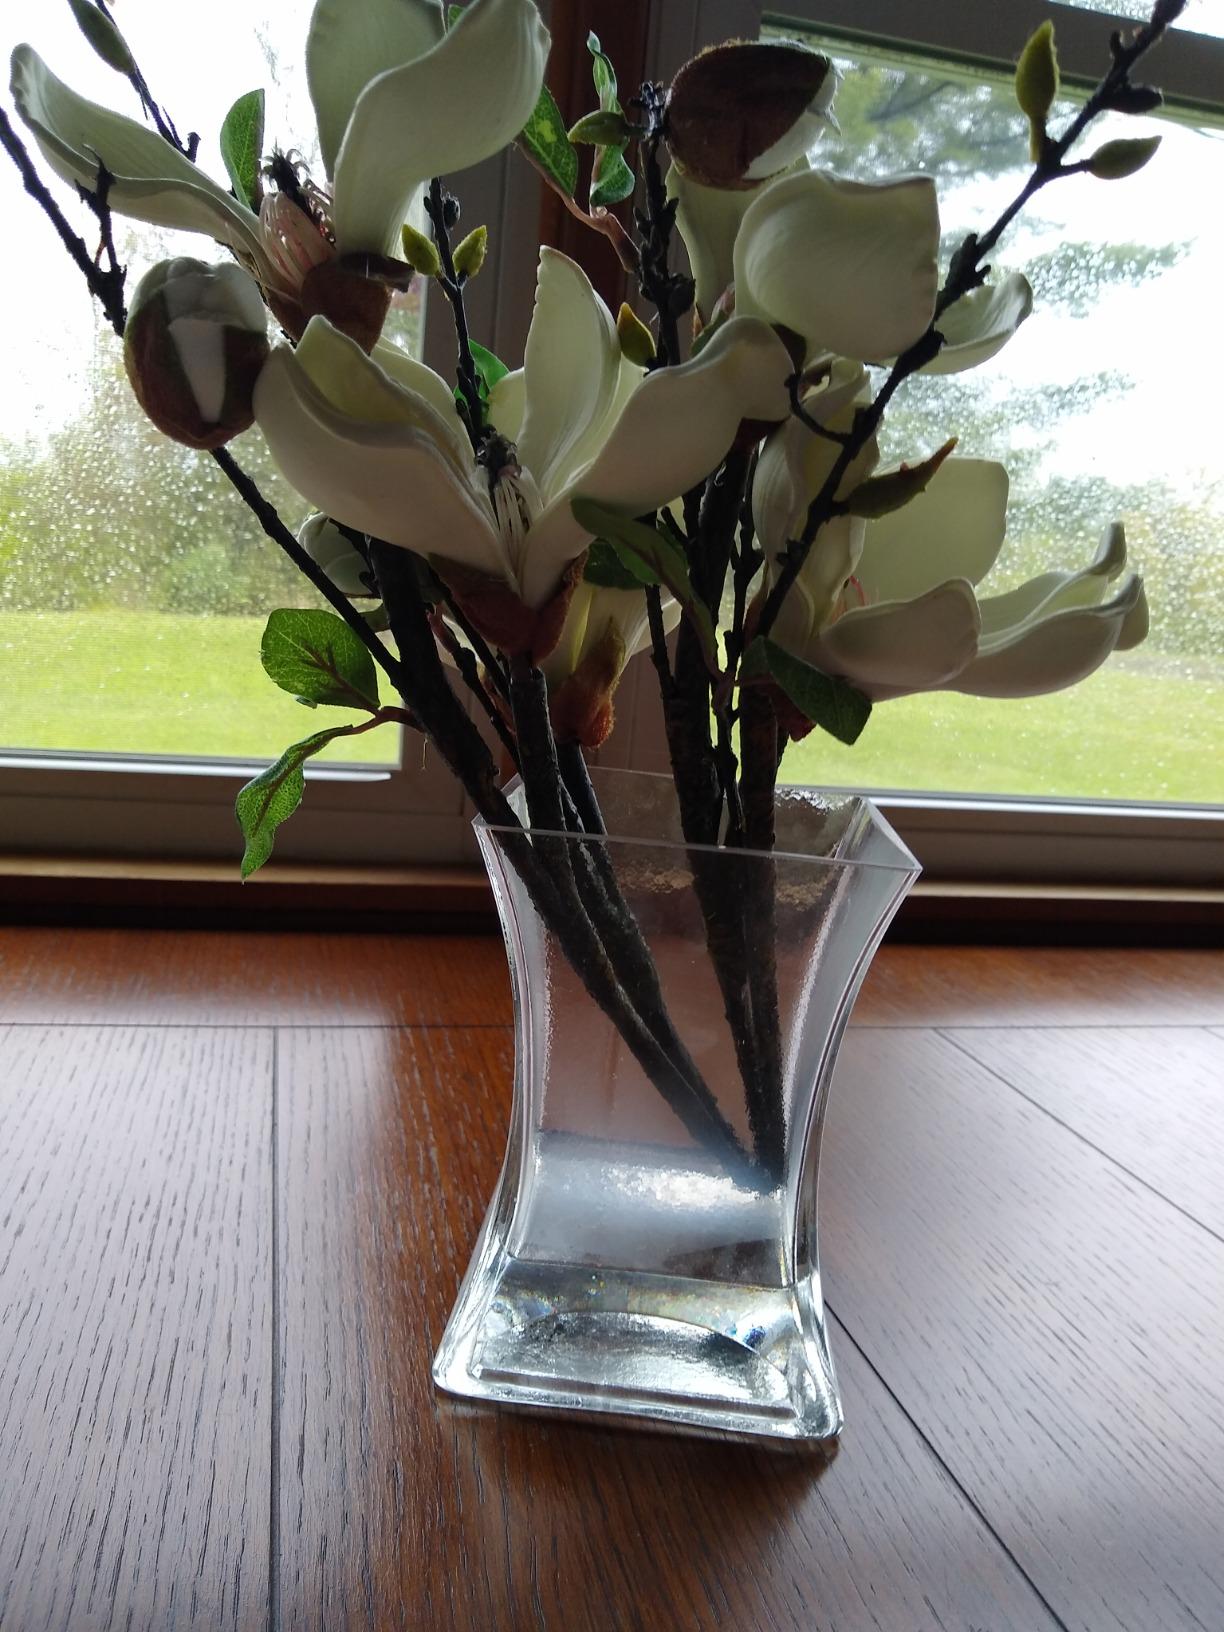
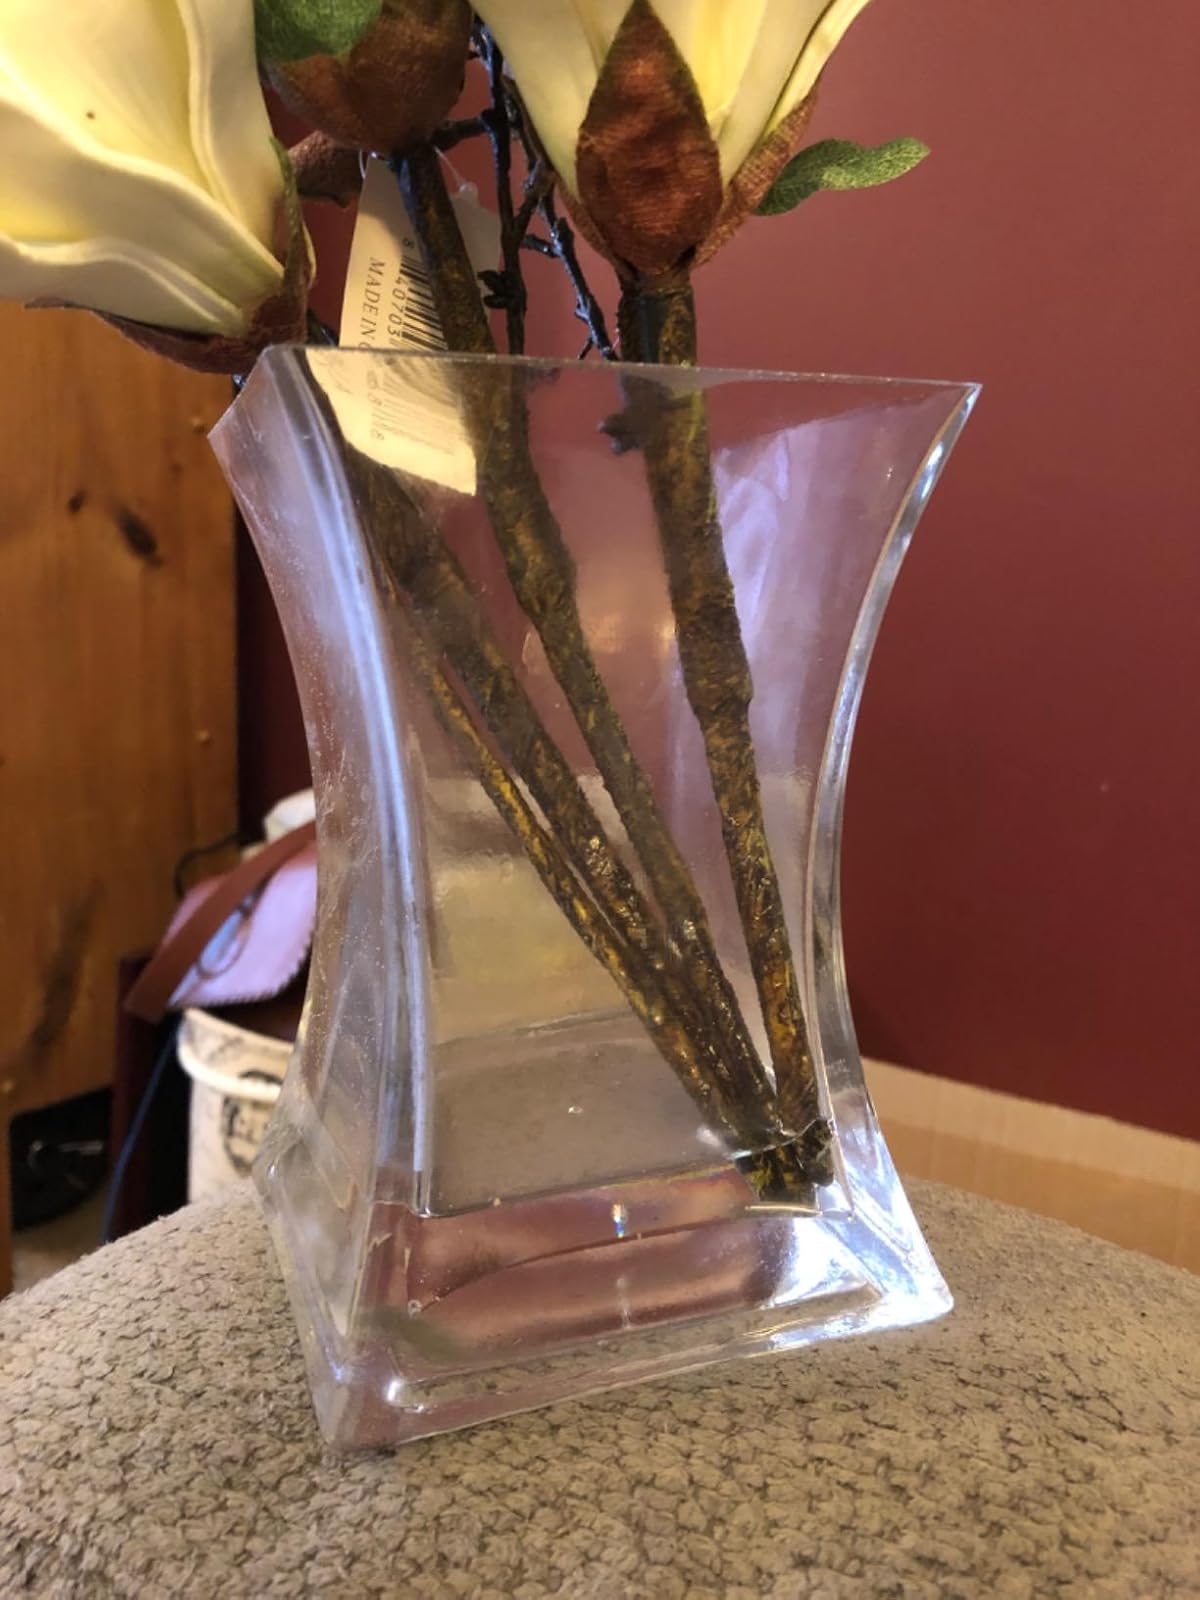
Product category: vase
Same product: yes